List of Taiwanese people

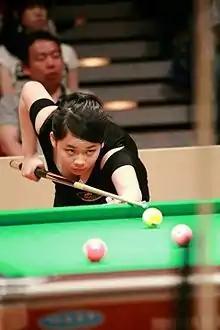
Zhiting Wu

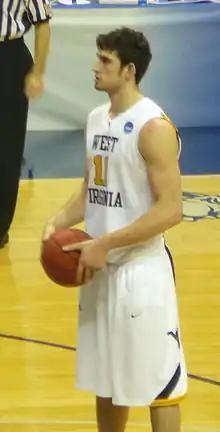
Joe Alexander

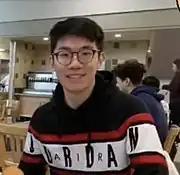
Austin Cheng

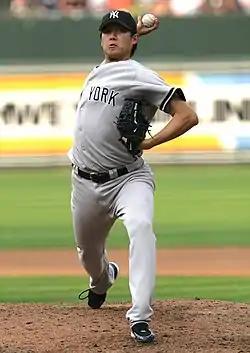
Chien-Ming Wang

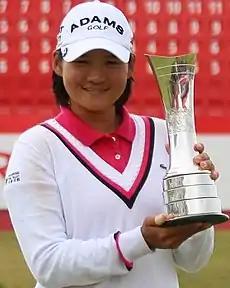
Yani Tseng

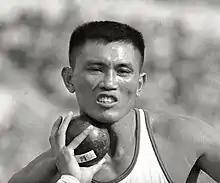
Chuan-Kwang Yang

See also: List of Taiwanese authors and List of Confucianists